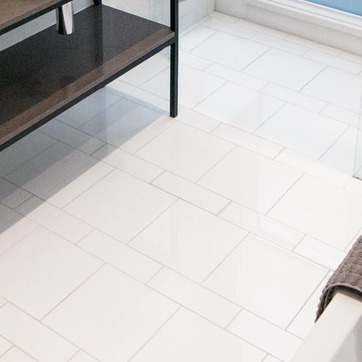
Material: tile